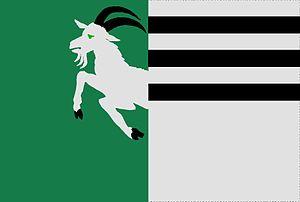
Jámy est une commune du district de Žďár nad Sázavou, dans la région de Vysočina, en République tchèque. Sa population s'élevait à 611 habitants en 2019.